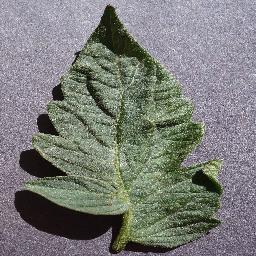
Label: Tomato___healthy